Olivia Nelson-Ododa

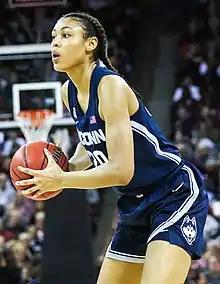
Nelson-Ododa with UConn in 2020

As a freshman at UConn, Nelson-Ododa mostly came off the bench, averaging 4.4 points, 3.8 rebounds and 1.4 blocks per game. On December 22, 2019, she recorded a career-high 27 points, 15 rebounds and seven blocks in a 97–53 win against Oklahoma. As a sophomore, Nelson-Ododa earned Second-Team All-American Athletic Conference (AAC) honors, and averaged 10.9 points, 8.5 rebounds and an AAC-best 3.1 blocks per game.